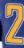
Number: 2